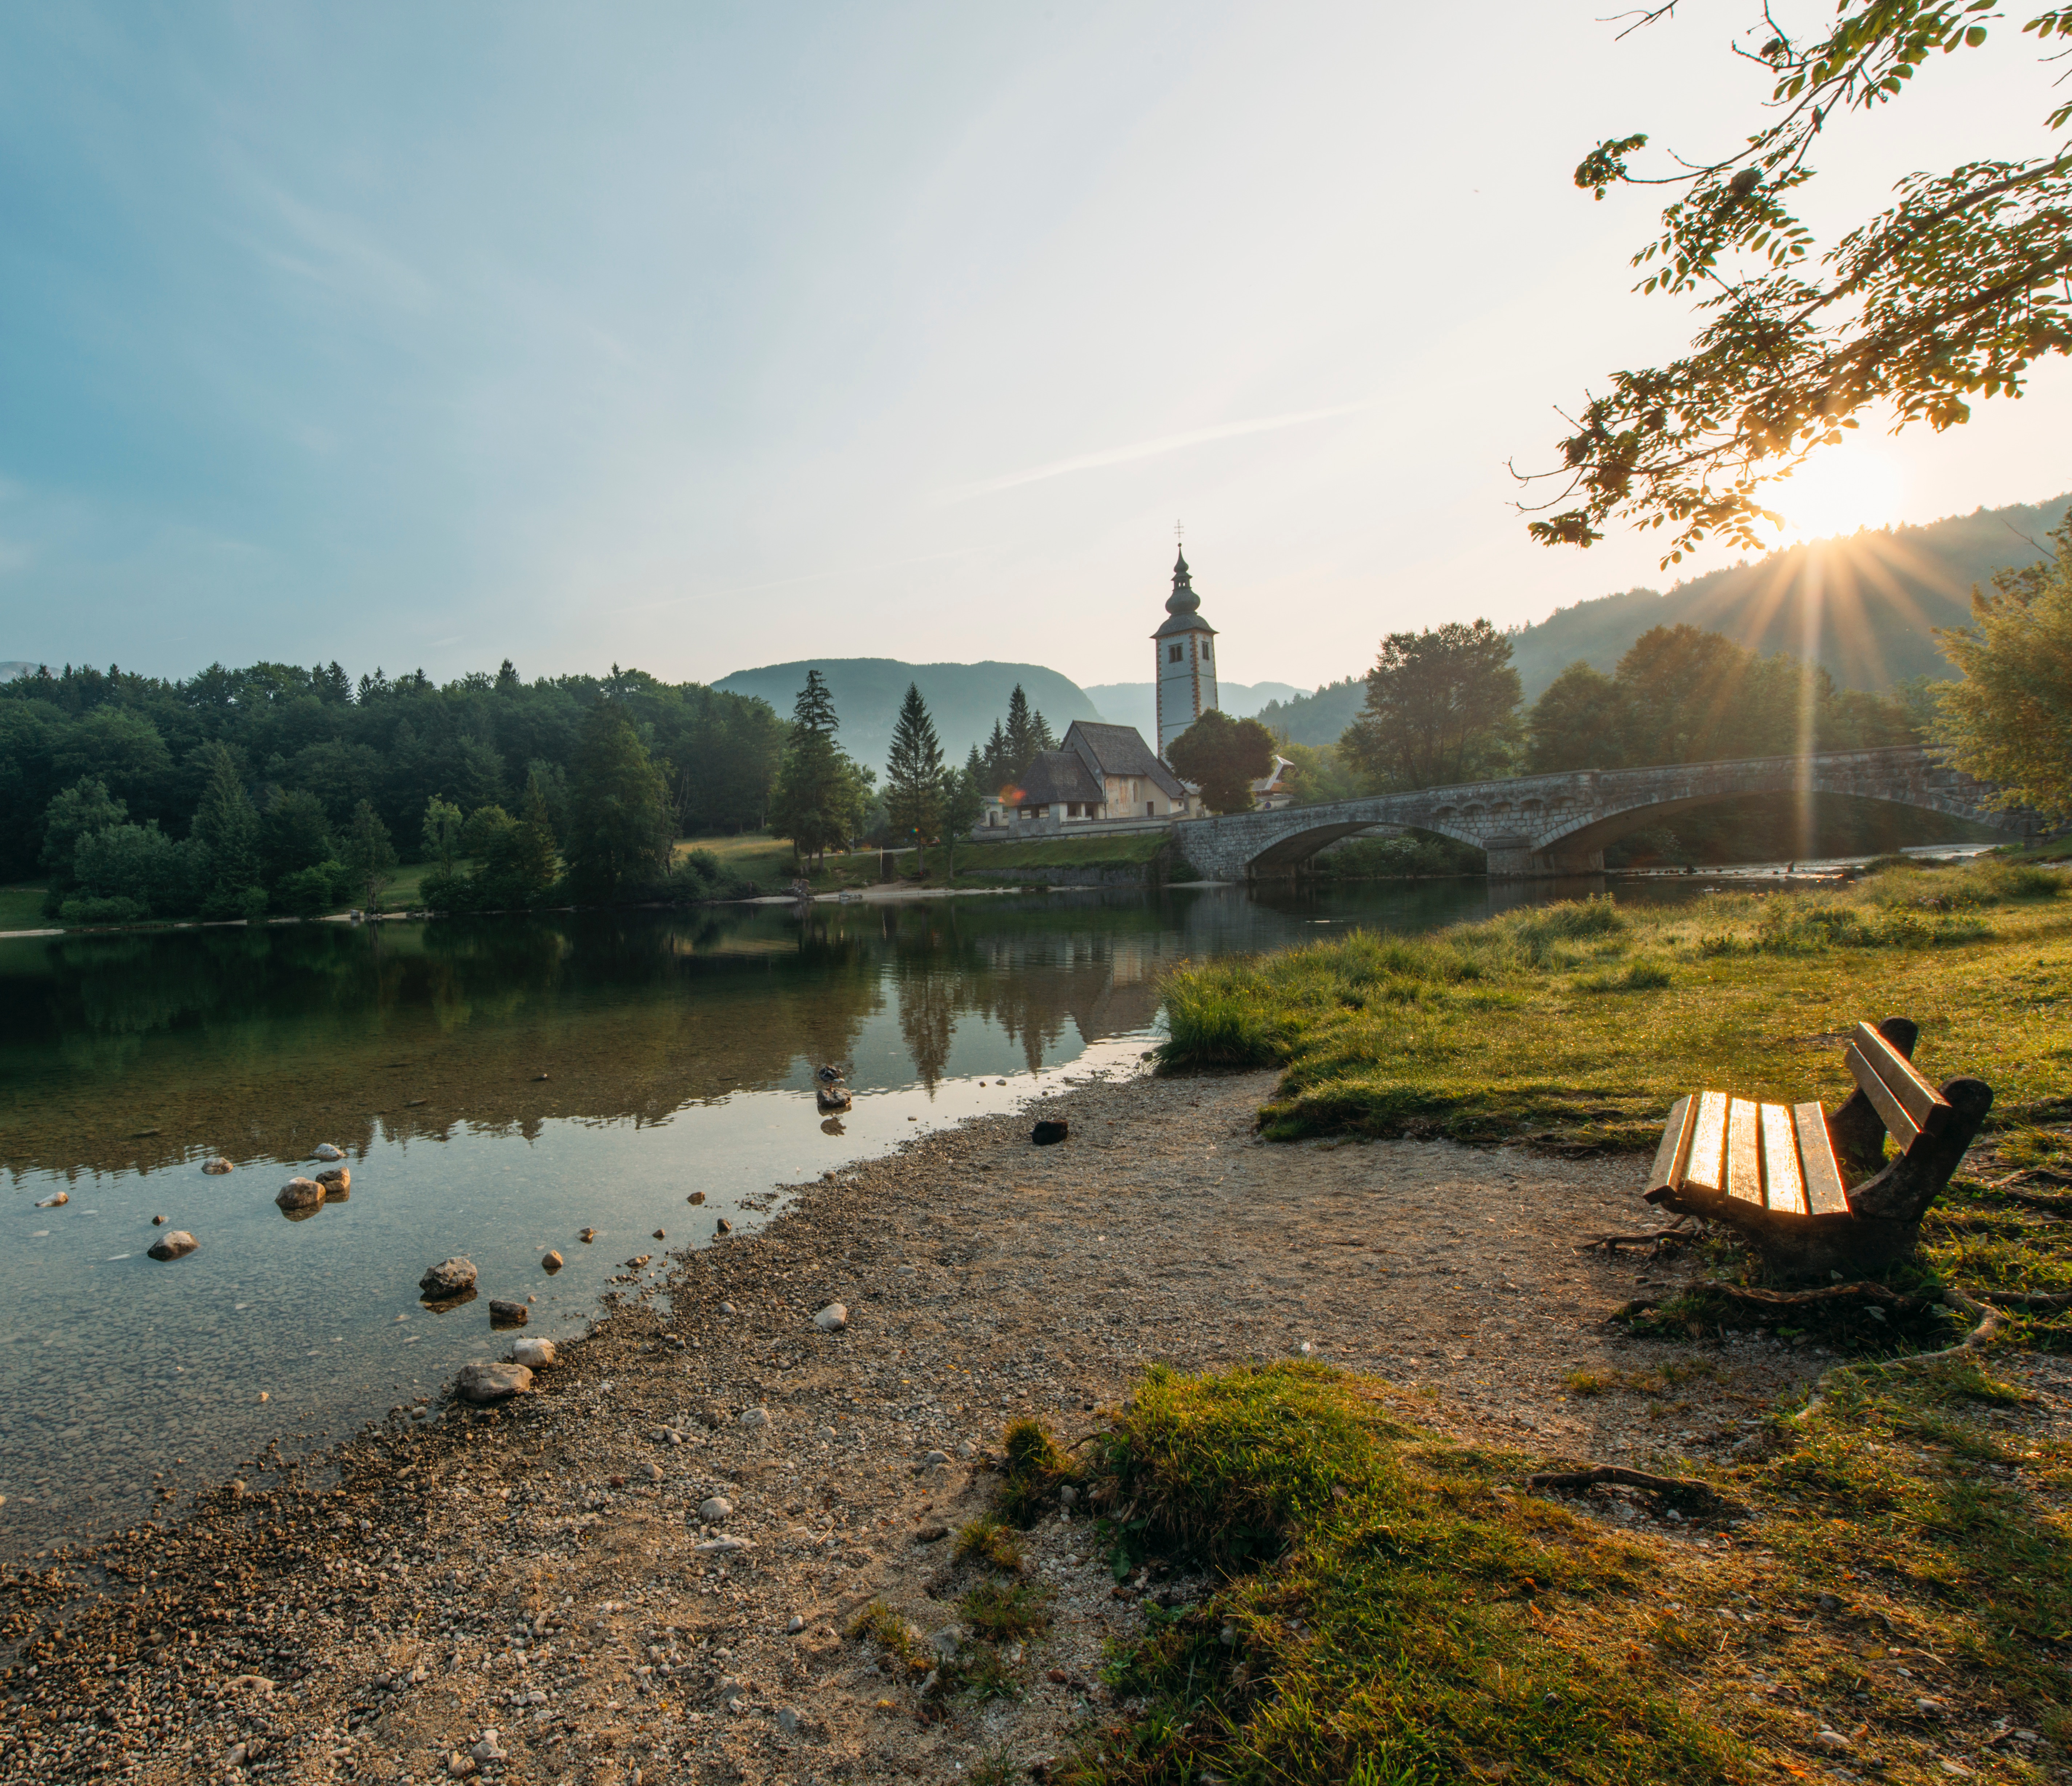
landscape, sea, tree, water, nature, sunlight, morning, shore, lake, river, reflection, autumn, reservoir, waterway, body of water, rural area, atmospheric phenomenon